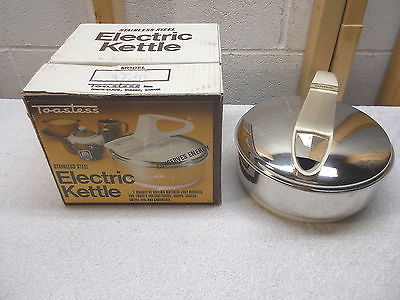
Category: kettle